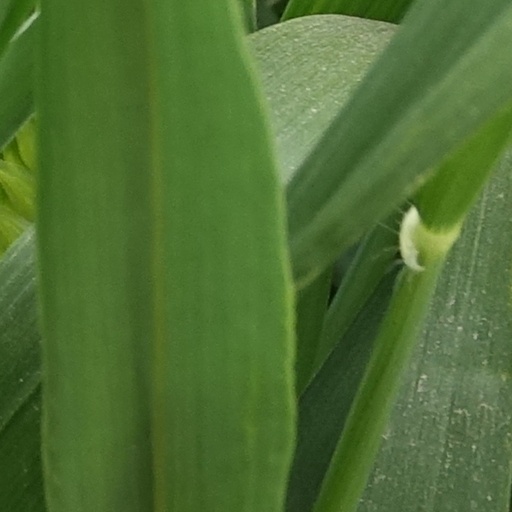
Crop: wheat